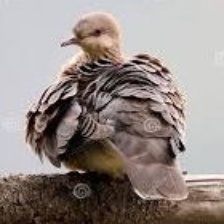
Species: EUROPEAN TURTLE DOVE
Scientific name: STREPTOPELIA TURTUR